Norway at the 1960 Winter Olympics

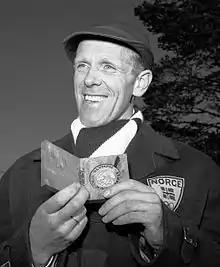
Håkon Brusveen won the country's first gold medal in the Games in the men's 15 km event

The cross-country skiing events took place between 19 and 27 February 1960 and consisted of six medal events. Norway sent the highest number of athletes (seven) to compete in the four men's events in the sport. Håkon Brusveen won the country's first gold medal in the Games in the men's 15 km event with a best time of 51 minutes and 55.5 seconds. The men's relay team consisting of Brusveen, Harald Grønningen, Hallgeir Brenden, and Einar Østby won the silver medal.